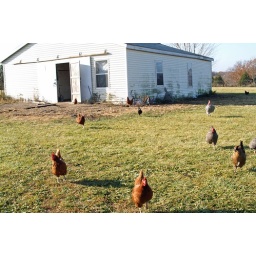
barn in the backyard  full of chickens and car parts